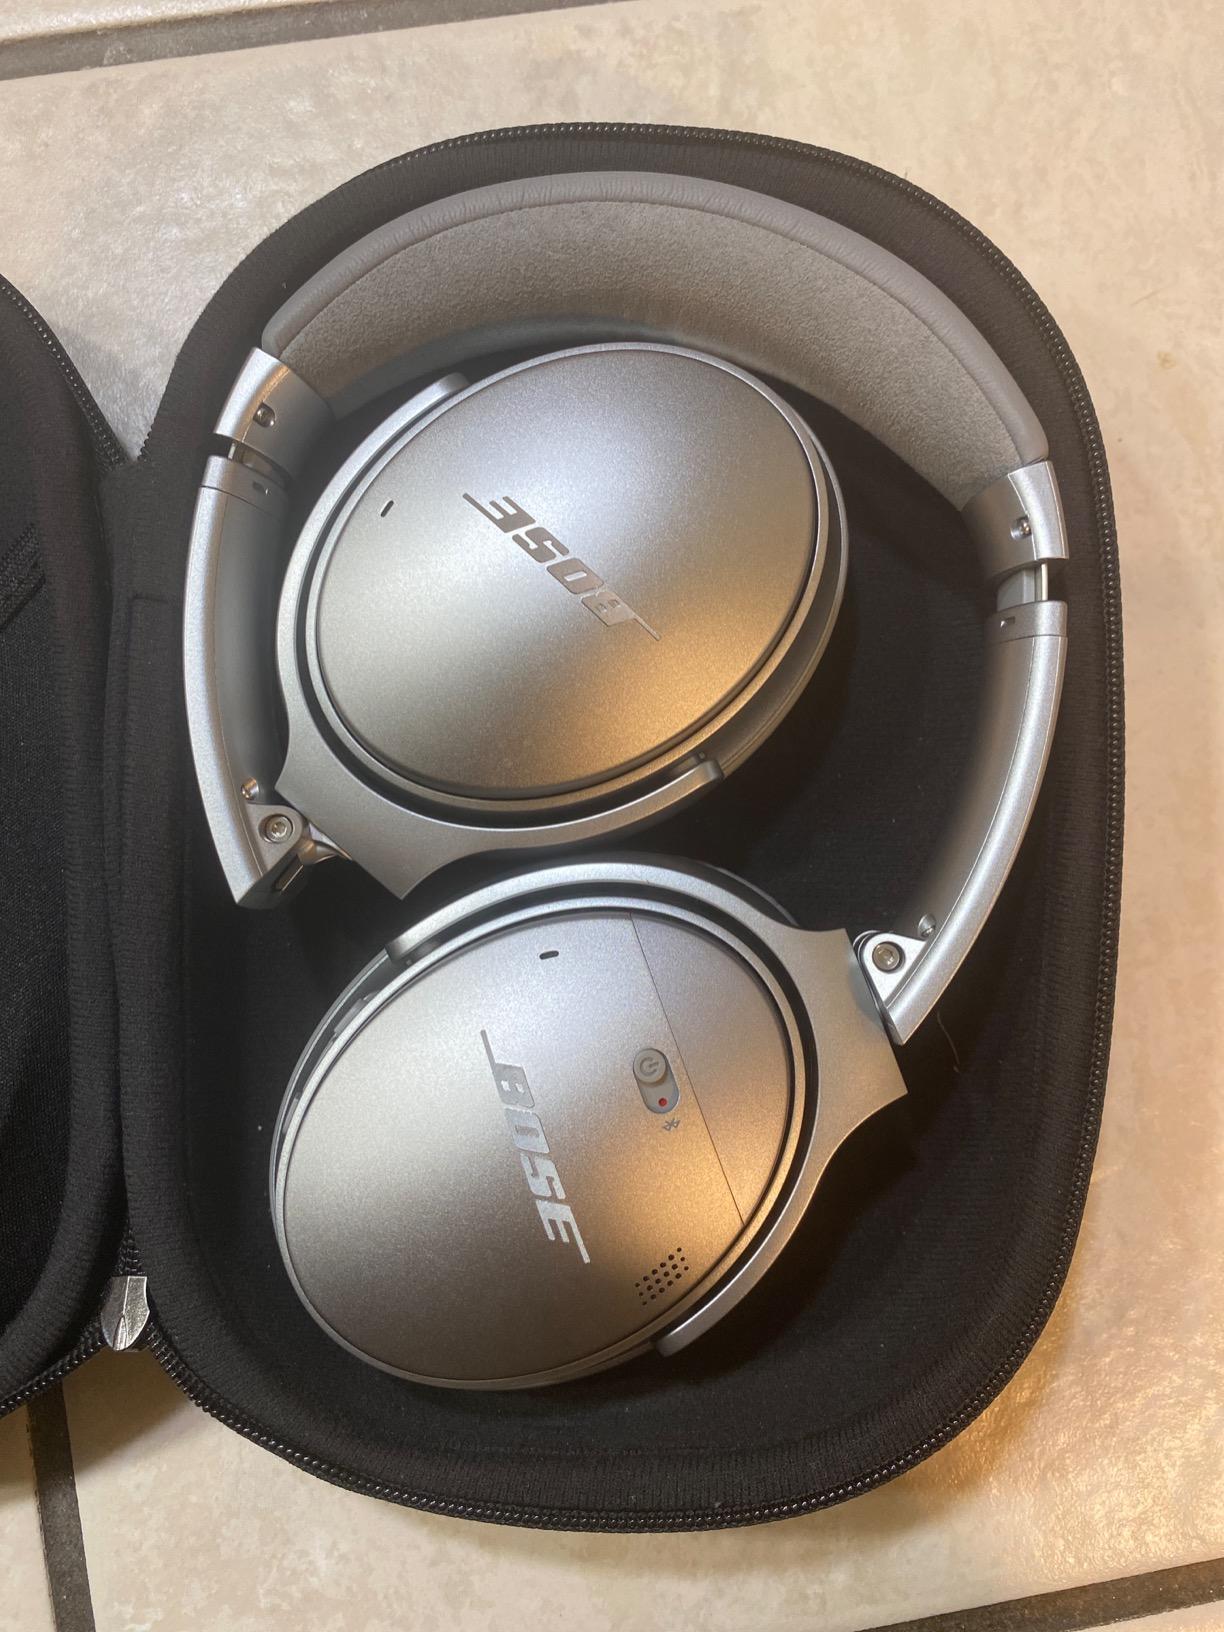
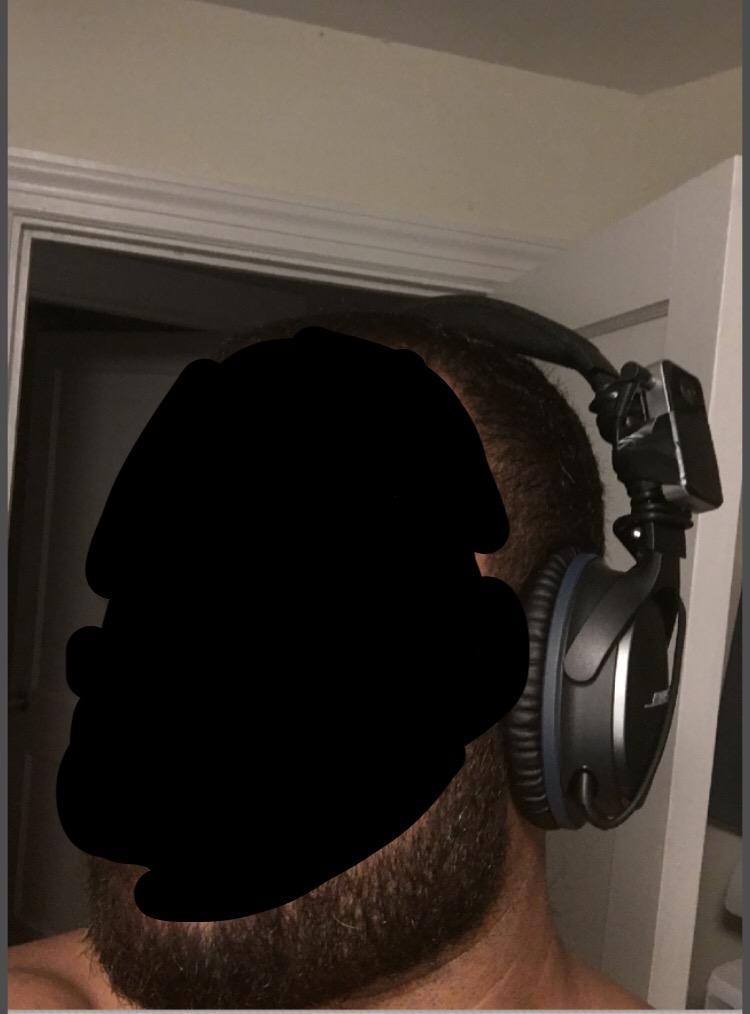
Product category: headphones
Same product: no